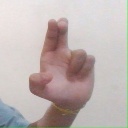
अक्षर: आ